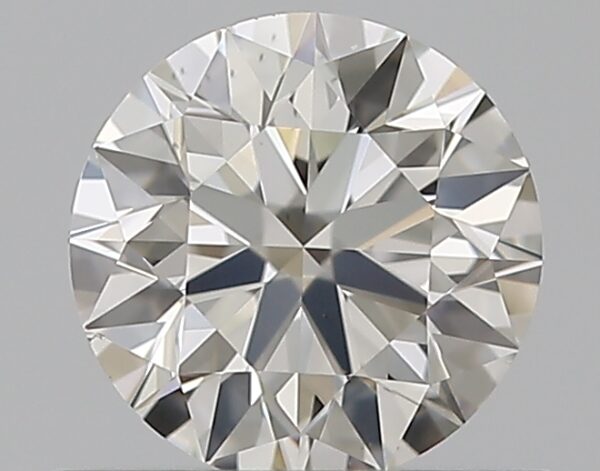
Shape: round
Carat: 0.5
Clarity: VS2
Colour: I
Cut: EX
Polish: EX
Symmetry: EX
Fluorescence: F
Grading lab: GIA
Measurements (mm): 5.05 x 5.07 x 3.15